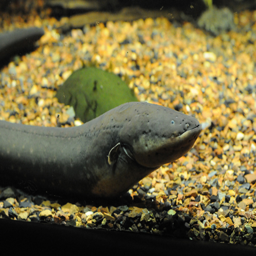
photograph of an electric eel .